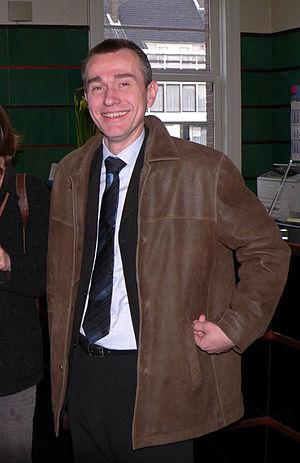
Cette page donne la liste des anciens ministres belges chargés des affaires étrangères ; le nom exact de la fonction peut varier à chaque nomination.
Frank Vandenbroucke, né le 21 octobre 1955 à Louvain, est un homme politique belge, membre du parti socialiste flamand.